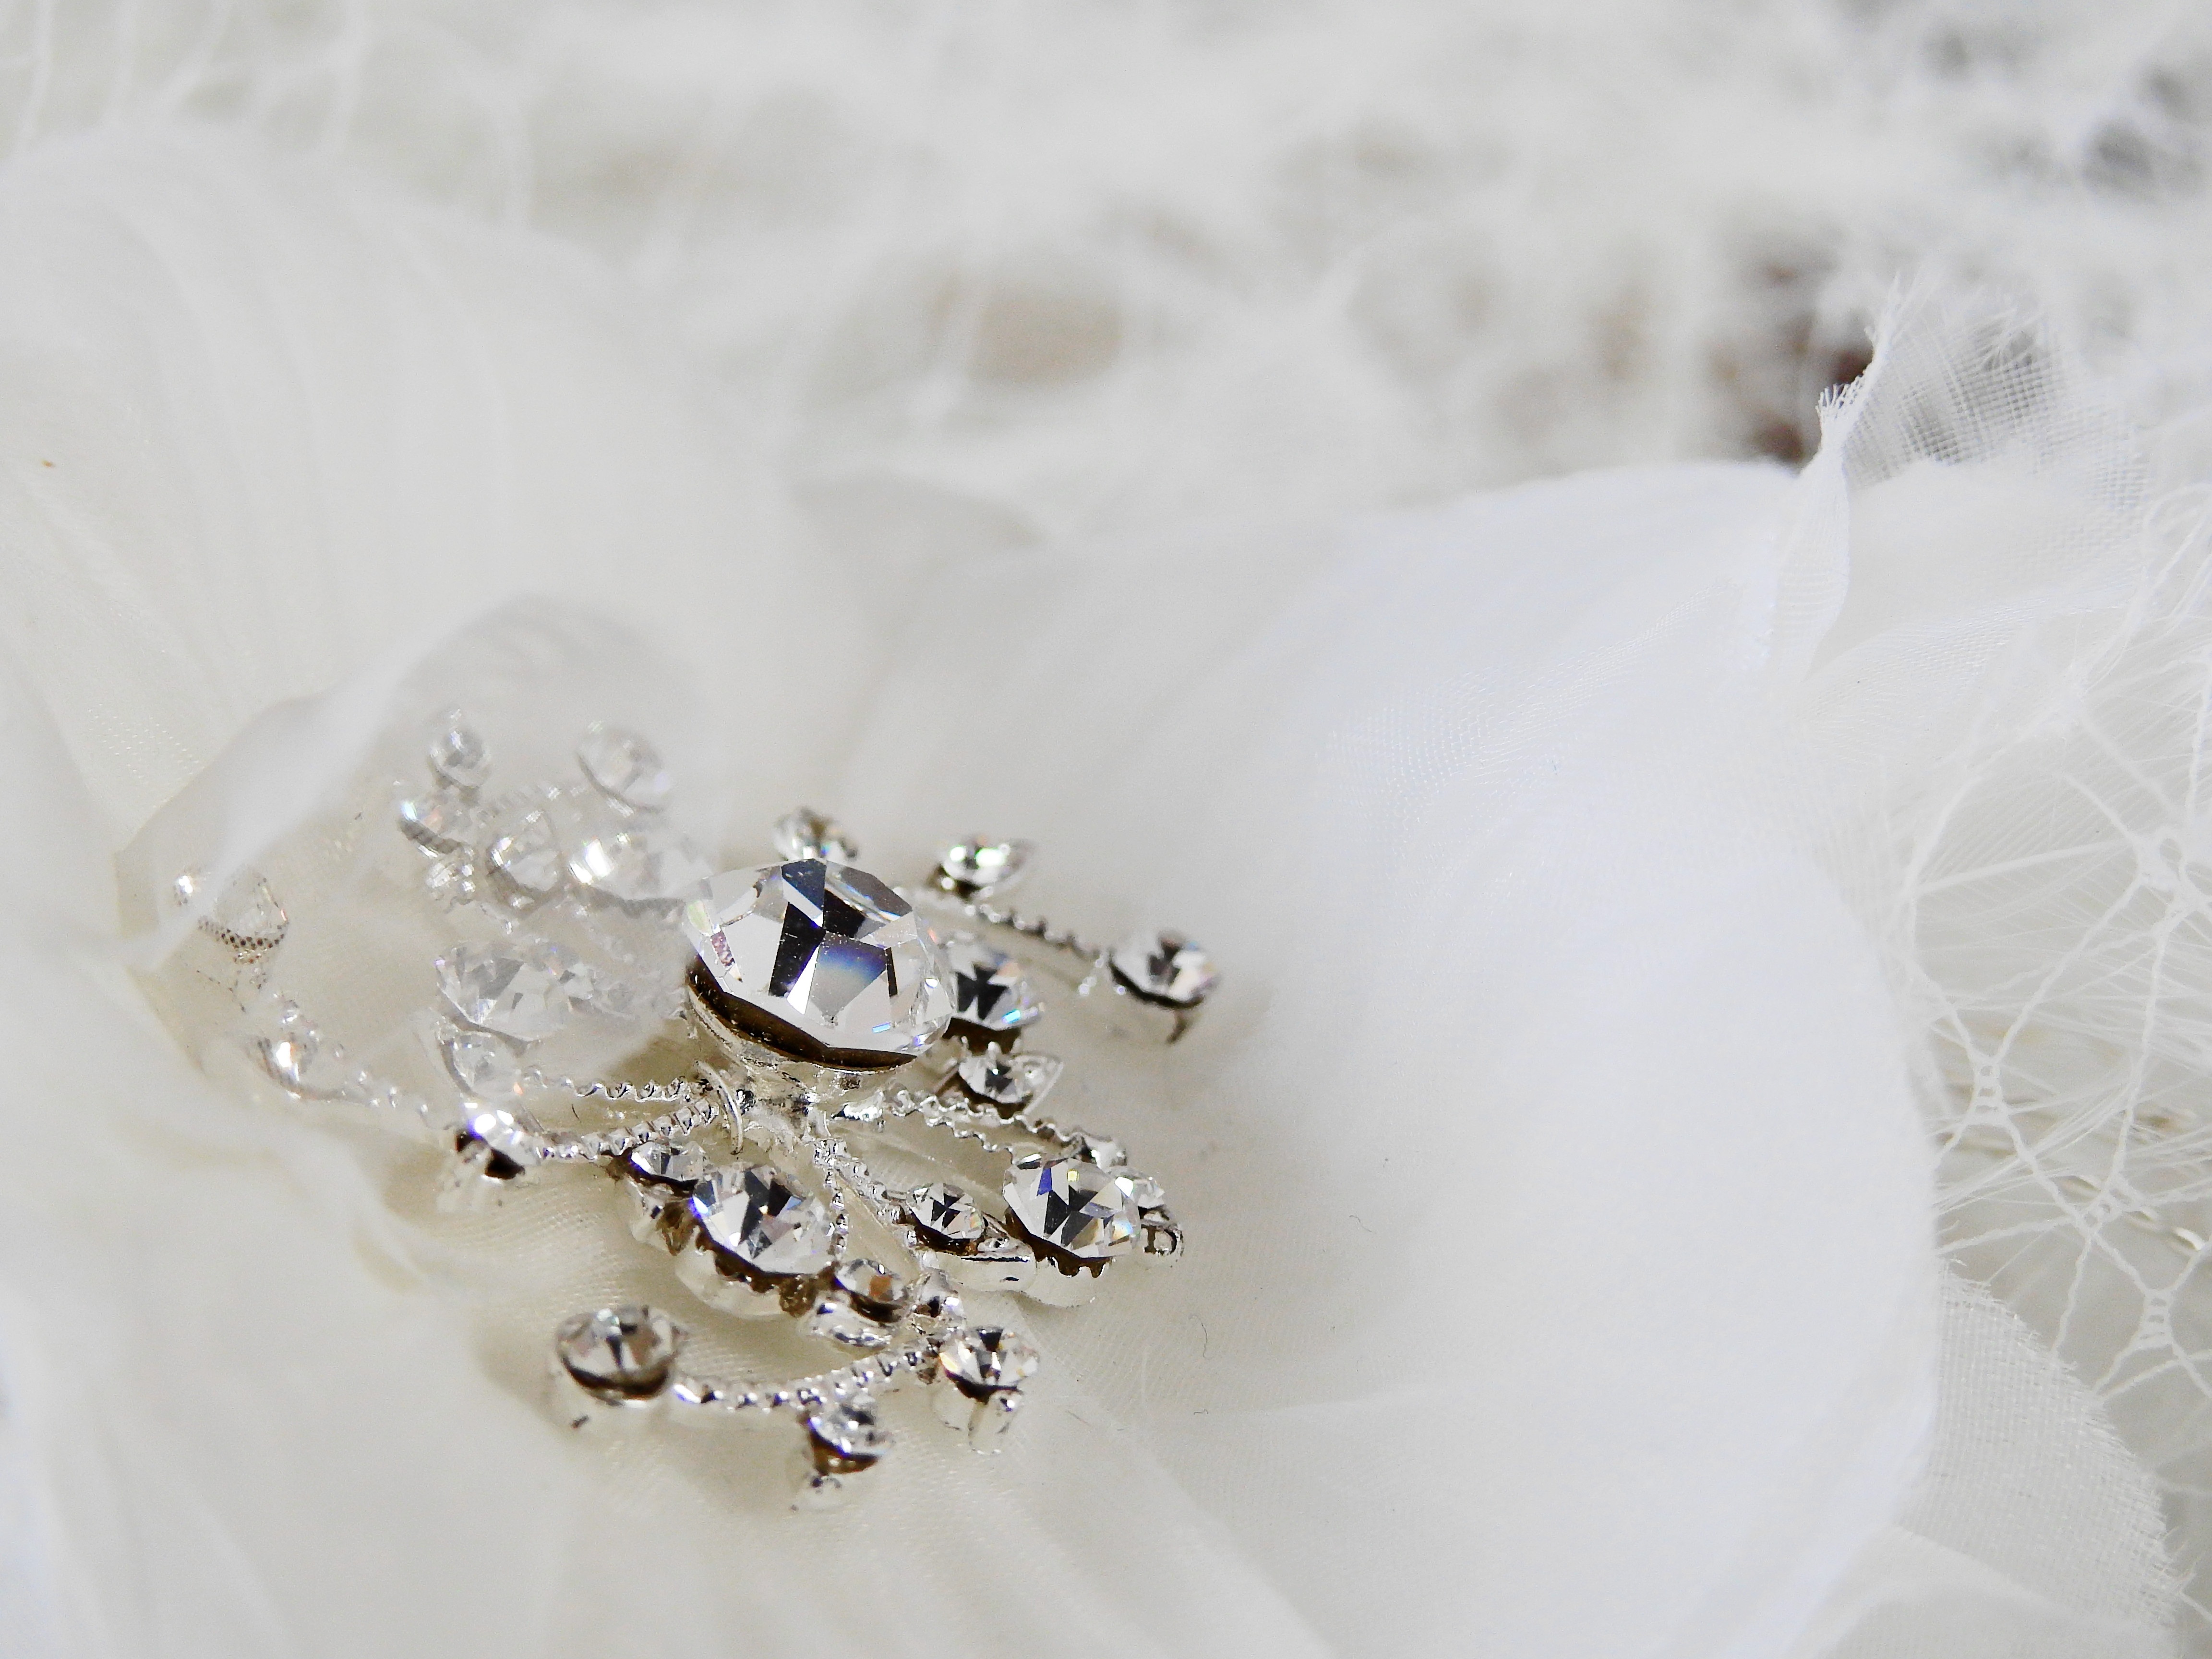
blossom, ring, flower, bloom, decoration, wedding, map, ornament, deco, jewellery, background, decorative, postcard, diamond, marry, invitation, fashion accessory, headpiece, body jewelry, hair accessory, wedding ceremony supply, invitation card